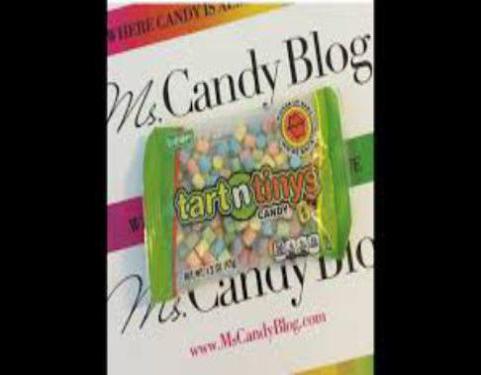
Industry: Food